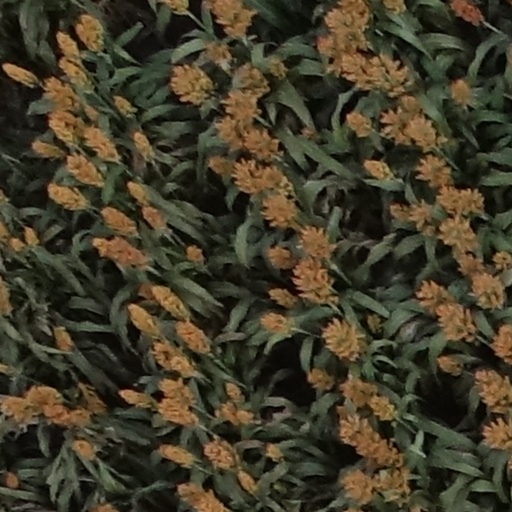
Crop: sorghum